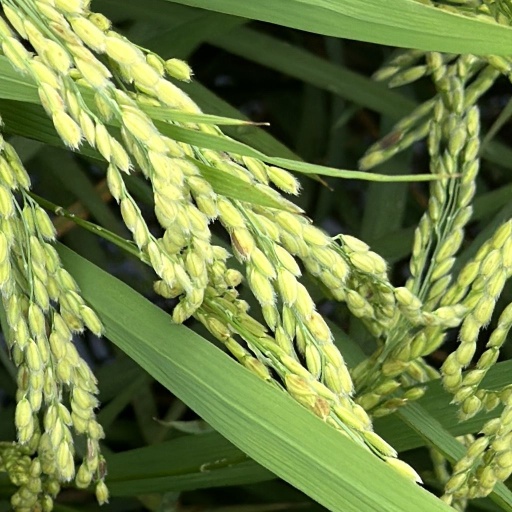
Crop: rice